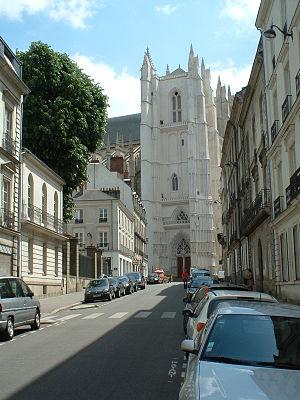
Nantes (France) - rue du roi Albert
Une chambre en ville est un film musical dramatique français écrit et réalisé par Jacques Demy, sorti en 1982.
La rue du Roi-Albert est une voie du centre-ville de Nantes, en France. Percée à la fin du XVIIIᵉ siècle par l'architecte Jean-Baptiste Ceineray, elle relie la cathédrale à la préfecture. Son nom actuel rend hommage au roi des Belges Albert Iᵉʳ. Lors de la Seconde Guerre mondiale, en 1941, elle a été le lieu de l'exécution par des Résistants du lieutenant-colonel de l'armée allemande, Karl Hotz, attentat suivi de représailles qui ont marqué la ville. La rue a en outre été utilisée par le cinéaste Jacques Demy comme lieu de tournage du film Une chambre en ville.